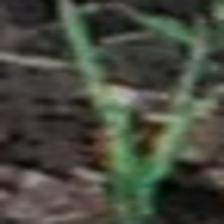
Label: single